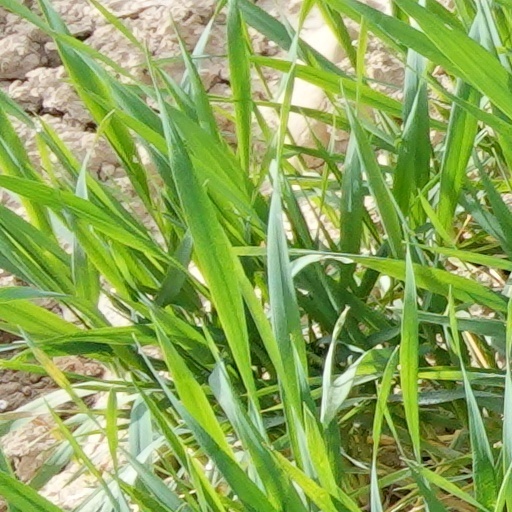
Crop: wheat